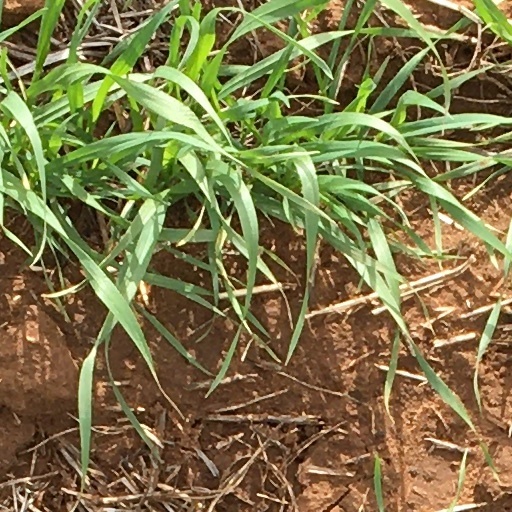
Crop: wheat